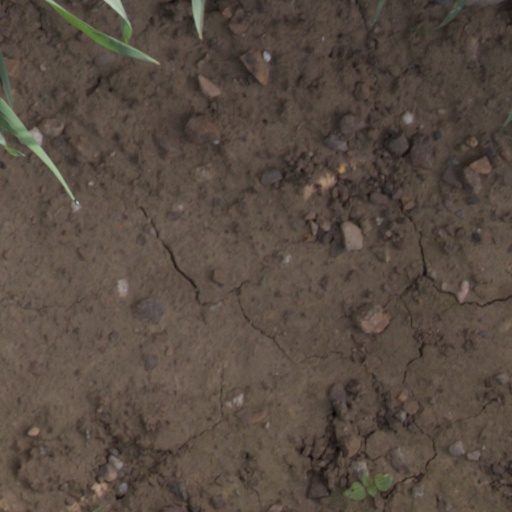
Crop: wheat